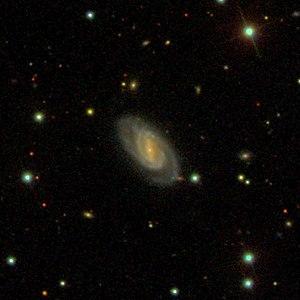
NGC 19 est une galaxie spirale barrée située dans la constellation d'Andromède à environ 214 millions d'années-lumière de la Voie lactée. Elle a été découverte par l'astronome américain Lewis Swift en 1885.